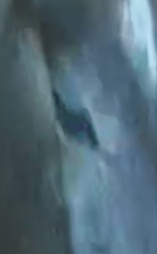
Face region: eyes (orbital_tightening_and_eye_area)
Pain indicator: obviously_present